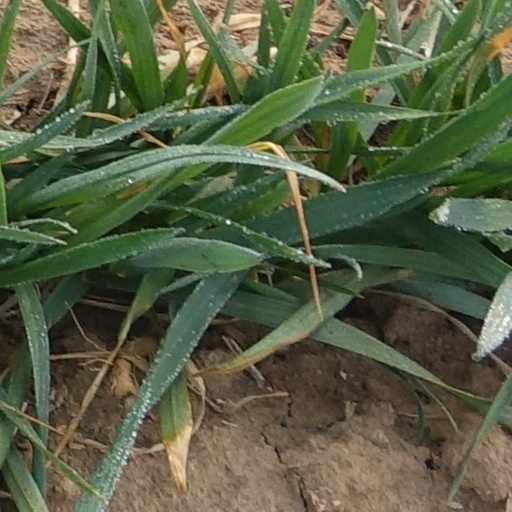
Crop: wheat